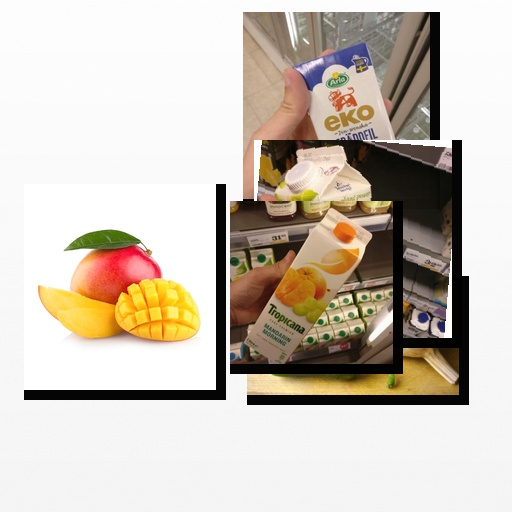
Food items: jalapeno, mango, mandarin_juice, blueberry_soy_yogurt, sour_cream